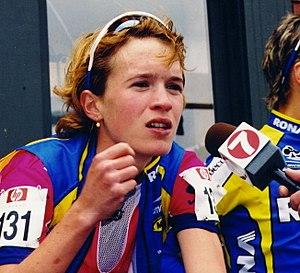
Geneviève Jeanson, née le 29 août 1981 à Lachine, est une cycliste québécoise de la fin des années 1990 et début 2000.
Kimberly Baldwin, dite « Kim », est une coureuse cycliste professionnelle américaine. Elle se marie au cycliste Chris Baldwin en octobre 2003. Spécialiste du contre-la-montre et de la montagne, Kimberly Baldwin obtient un titre de championne des États-Unis sur route et trois en contre-la-montre. Elle a également remporté de nombreuses courses à étapes aux États-Unis comme le Tour of the Gila, la Cascade Cycling Classic ou le Tour de Snowy.
Cet article traite des événements qui se sont produits durant l'année 2006 au Québec.